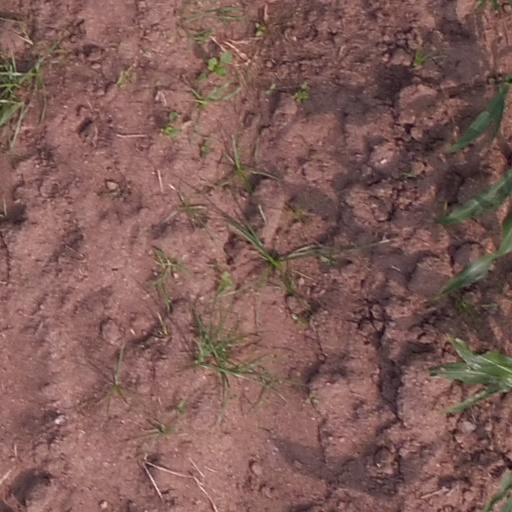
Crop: maize; corn